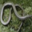
Label: worm